Ariabignes

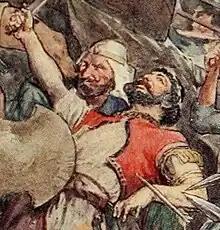
Ariabignes' death depicted in William Rainey's "Death of the Persian Admiral at Salamis" (1910)

Ariabignes was one of the sons of the Persian king Darius I and his mother was a daughter of Gobryas. He participated in the Second Persian invasion of Greece, as one of the four admirals of the fleet of his brother Xerxes I, and was killed in the Battle of Salamis in 480 BC. Ariabignes was the commander of the Carian and Ionian forces.